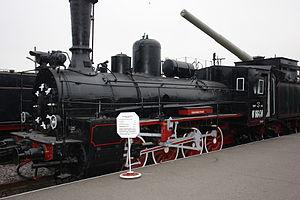
Le Musée ferroviaire de Saint-Pétersbourg est situé dans l'ancienne gare Varsovie à Saint-Pétersbourg. Les bâtiments abritent un centre de culture contemporaine et un centre commercial Warsaw express depuis 2005, et à l'extérieur sont exposées sur les voies plus de 80 locomotives à vapeur, électriques ou diesel.